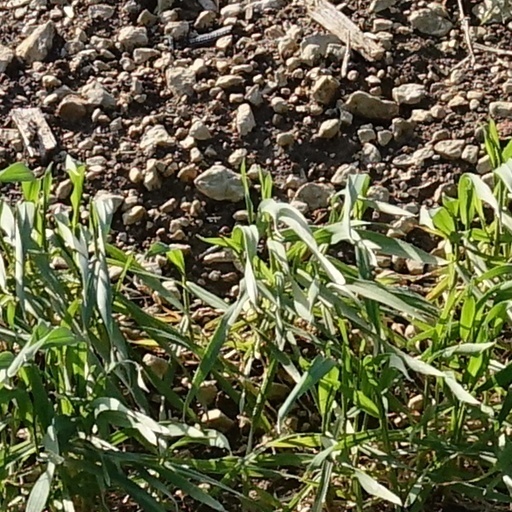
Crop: wheat